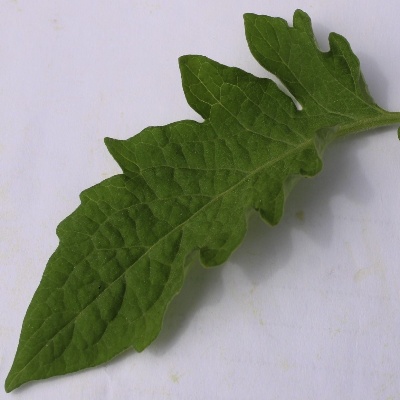
Crop: Tomato
Condition: healthy